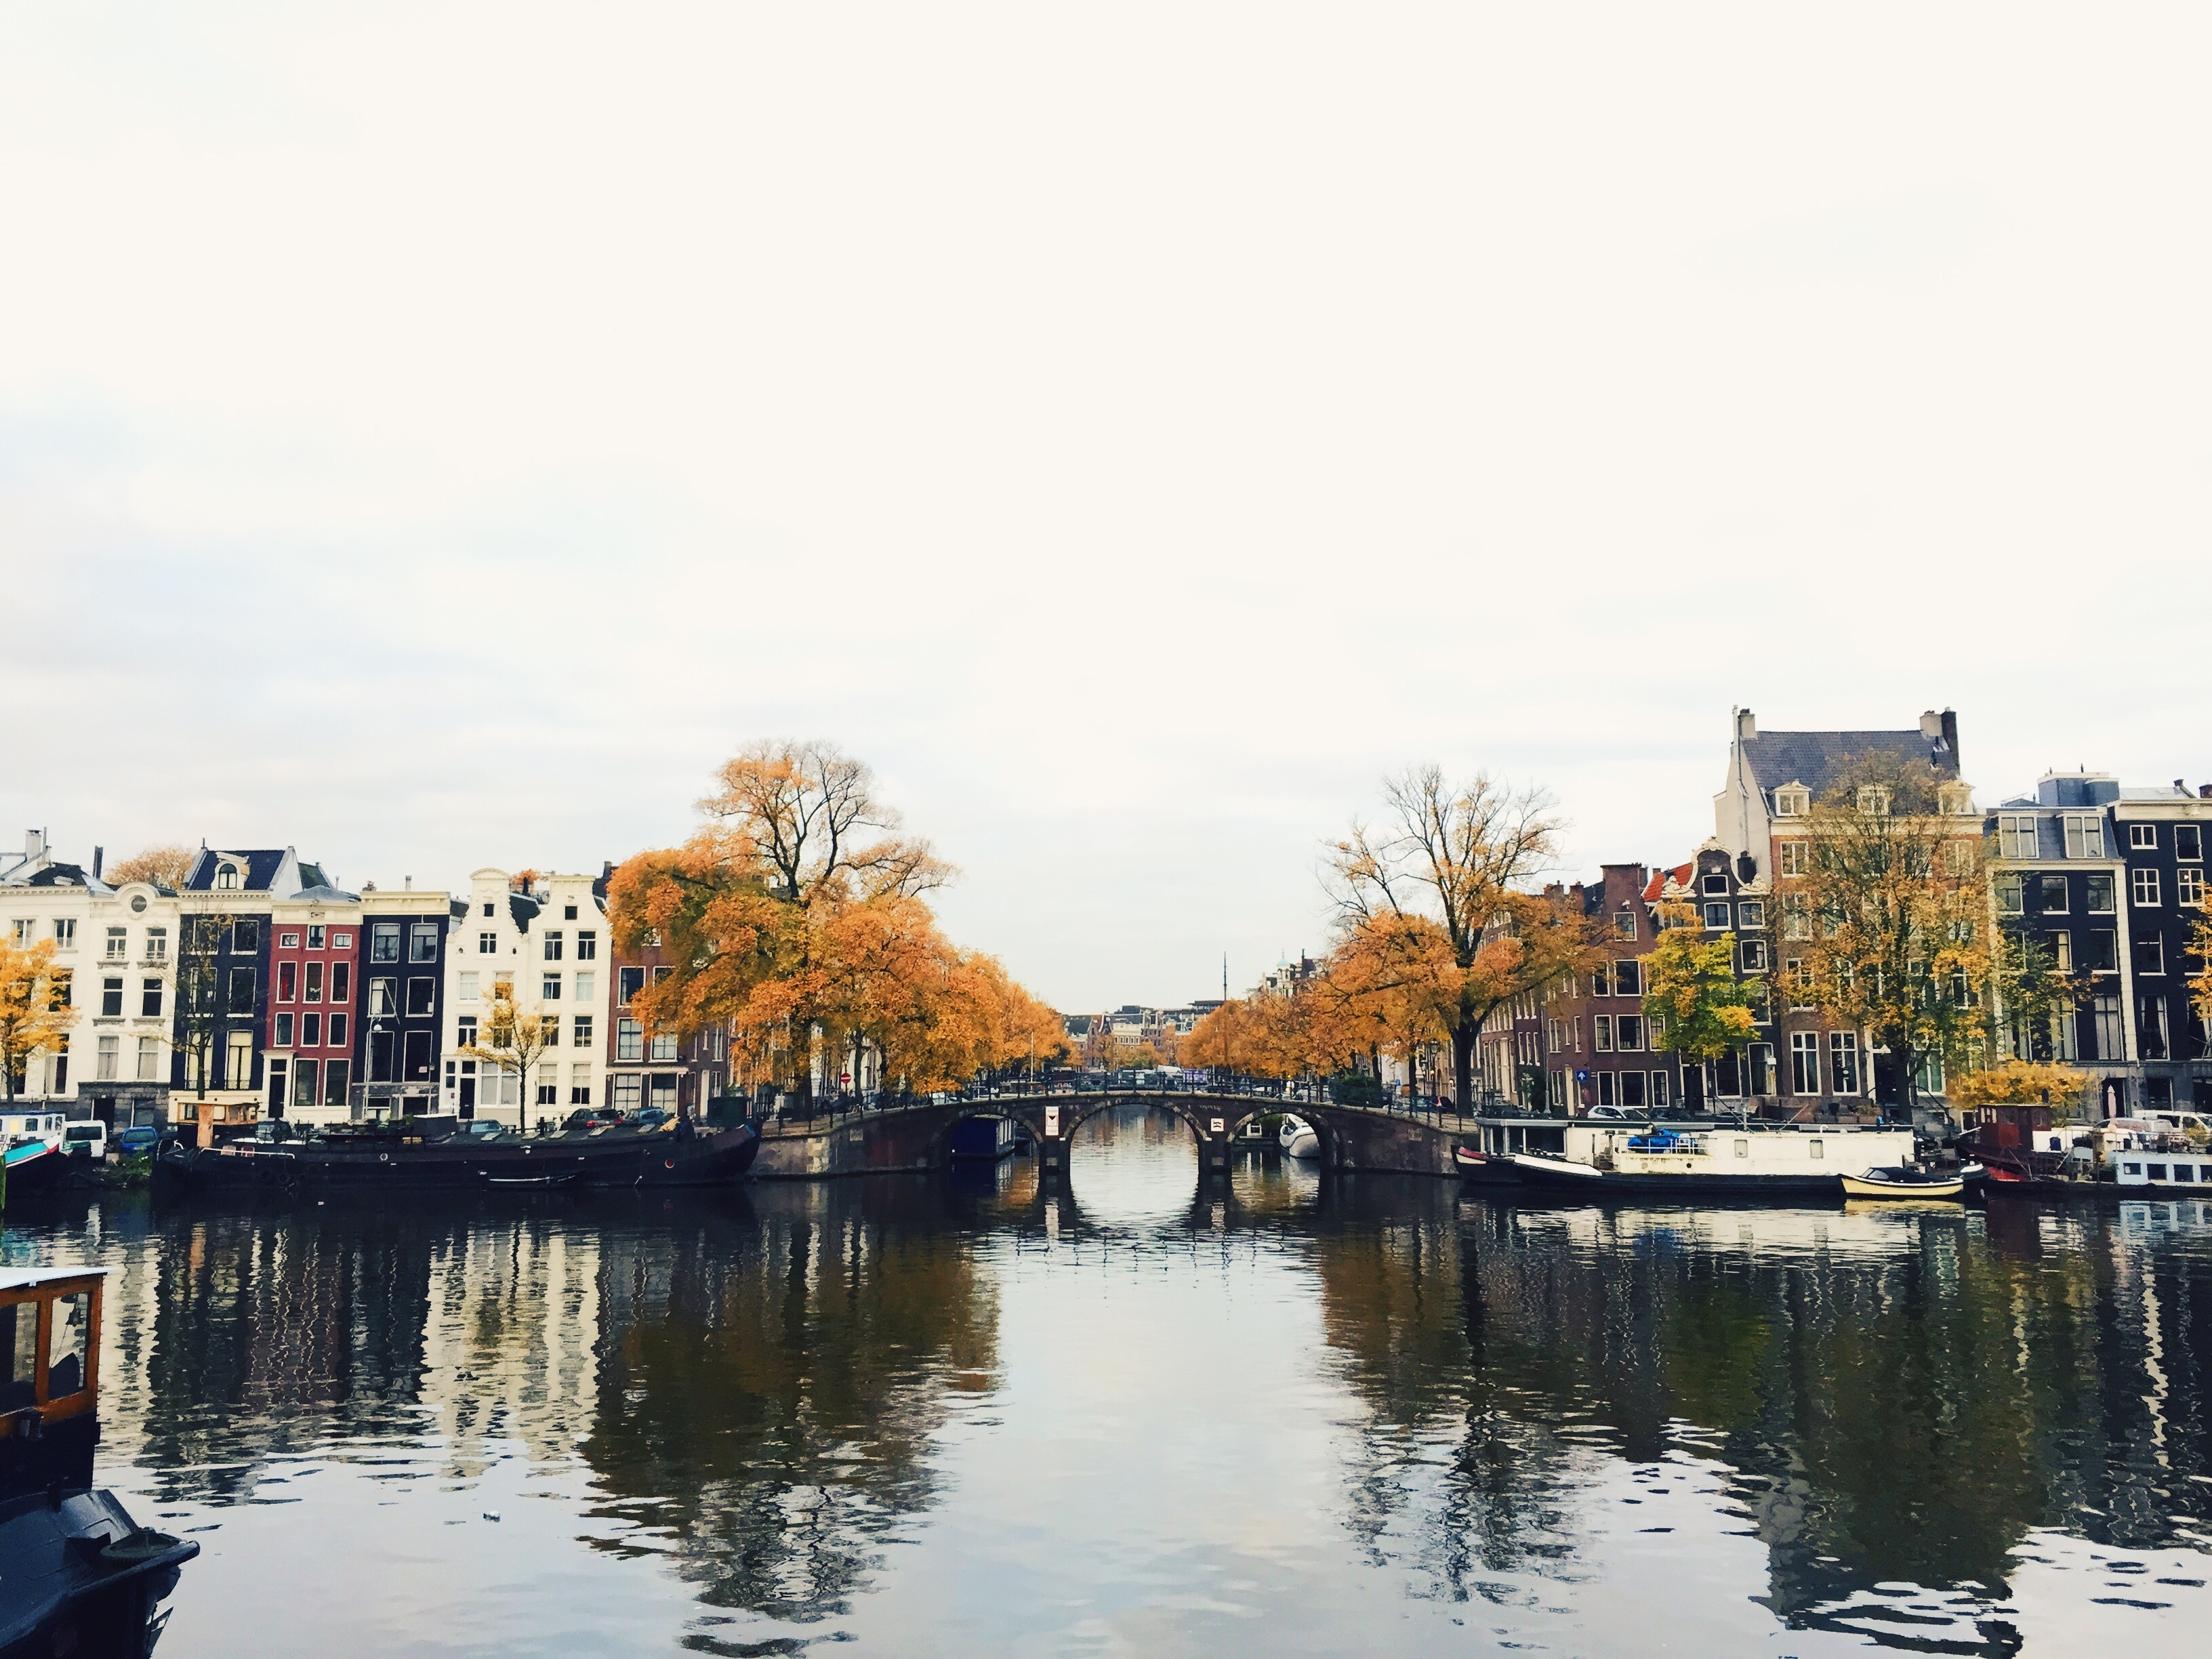
water, dock, skyline, town, river, canal, cityscape, evening, reflection, vehicle, harbor, marina, waterway, body of water, channel, landform